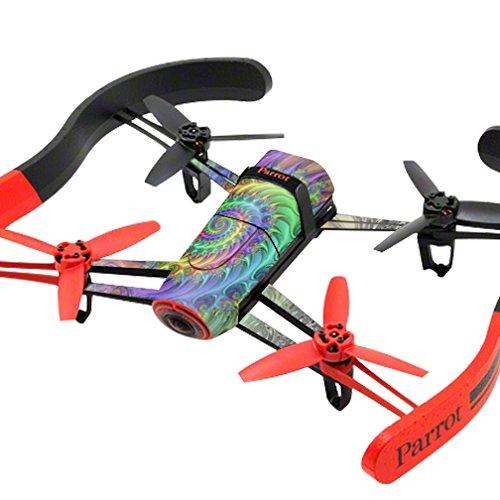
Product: MightySkins Skin Compatible with Parrot Bebop Quadcopter Drone wrap Cover Sticker Skins Tripping
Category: Toys & Games | Hobbies | Remote & App Controlled Vehicles & Parts | Remote & App Controlled Vehicles | Quadcopters & Multirotors
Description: Great Condition.
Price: $14.99
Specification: ProductDimensions:17x1x11inches|ItemWeight:0.16ounces|ShippingWeight:1pounds(Viewshippingratesandpolicies)|ASIN:B01AWW1A36|Itemmodelnumber:PABEBOP-Tripping